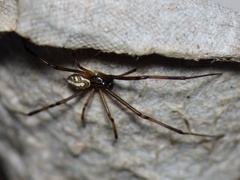
Species: Lactrodectus_hesperus